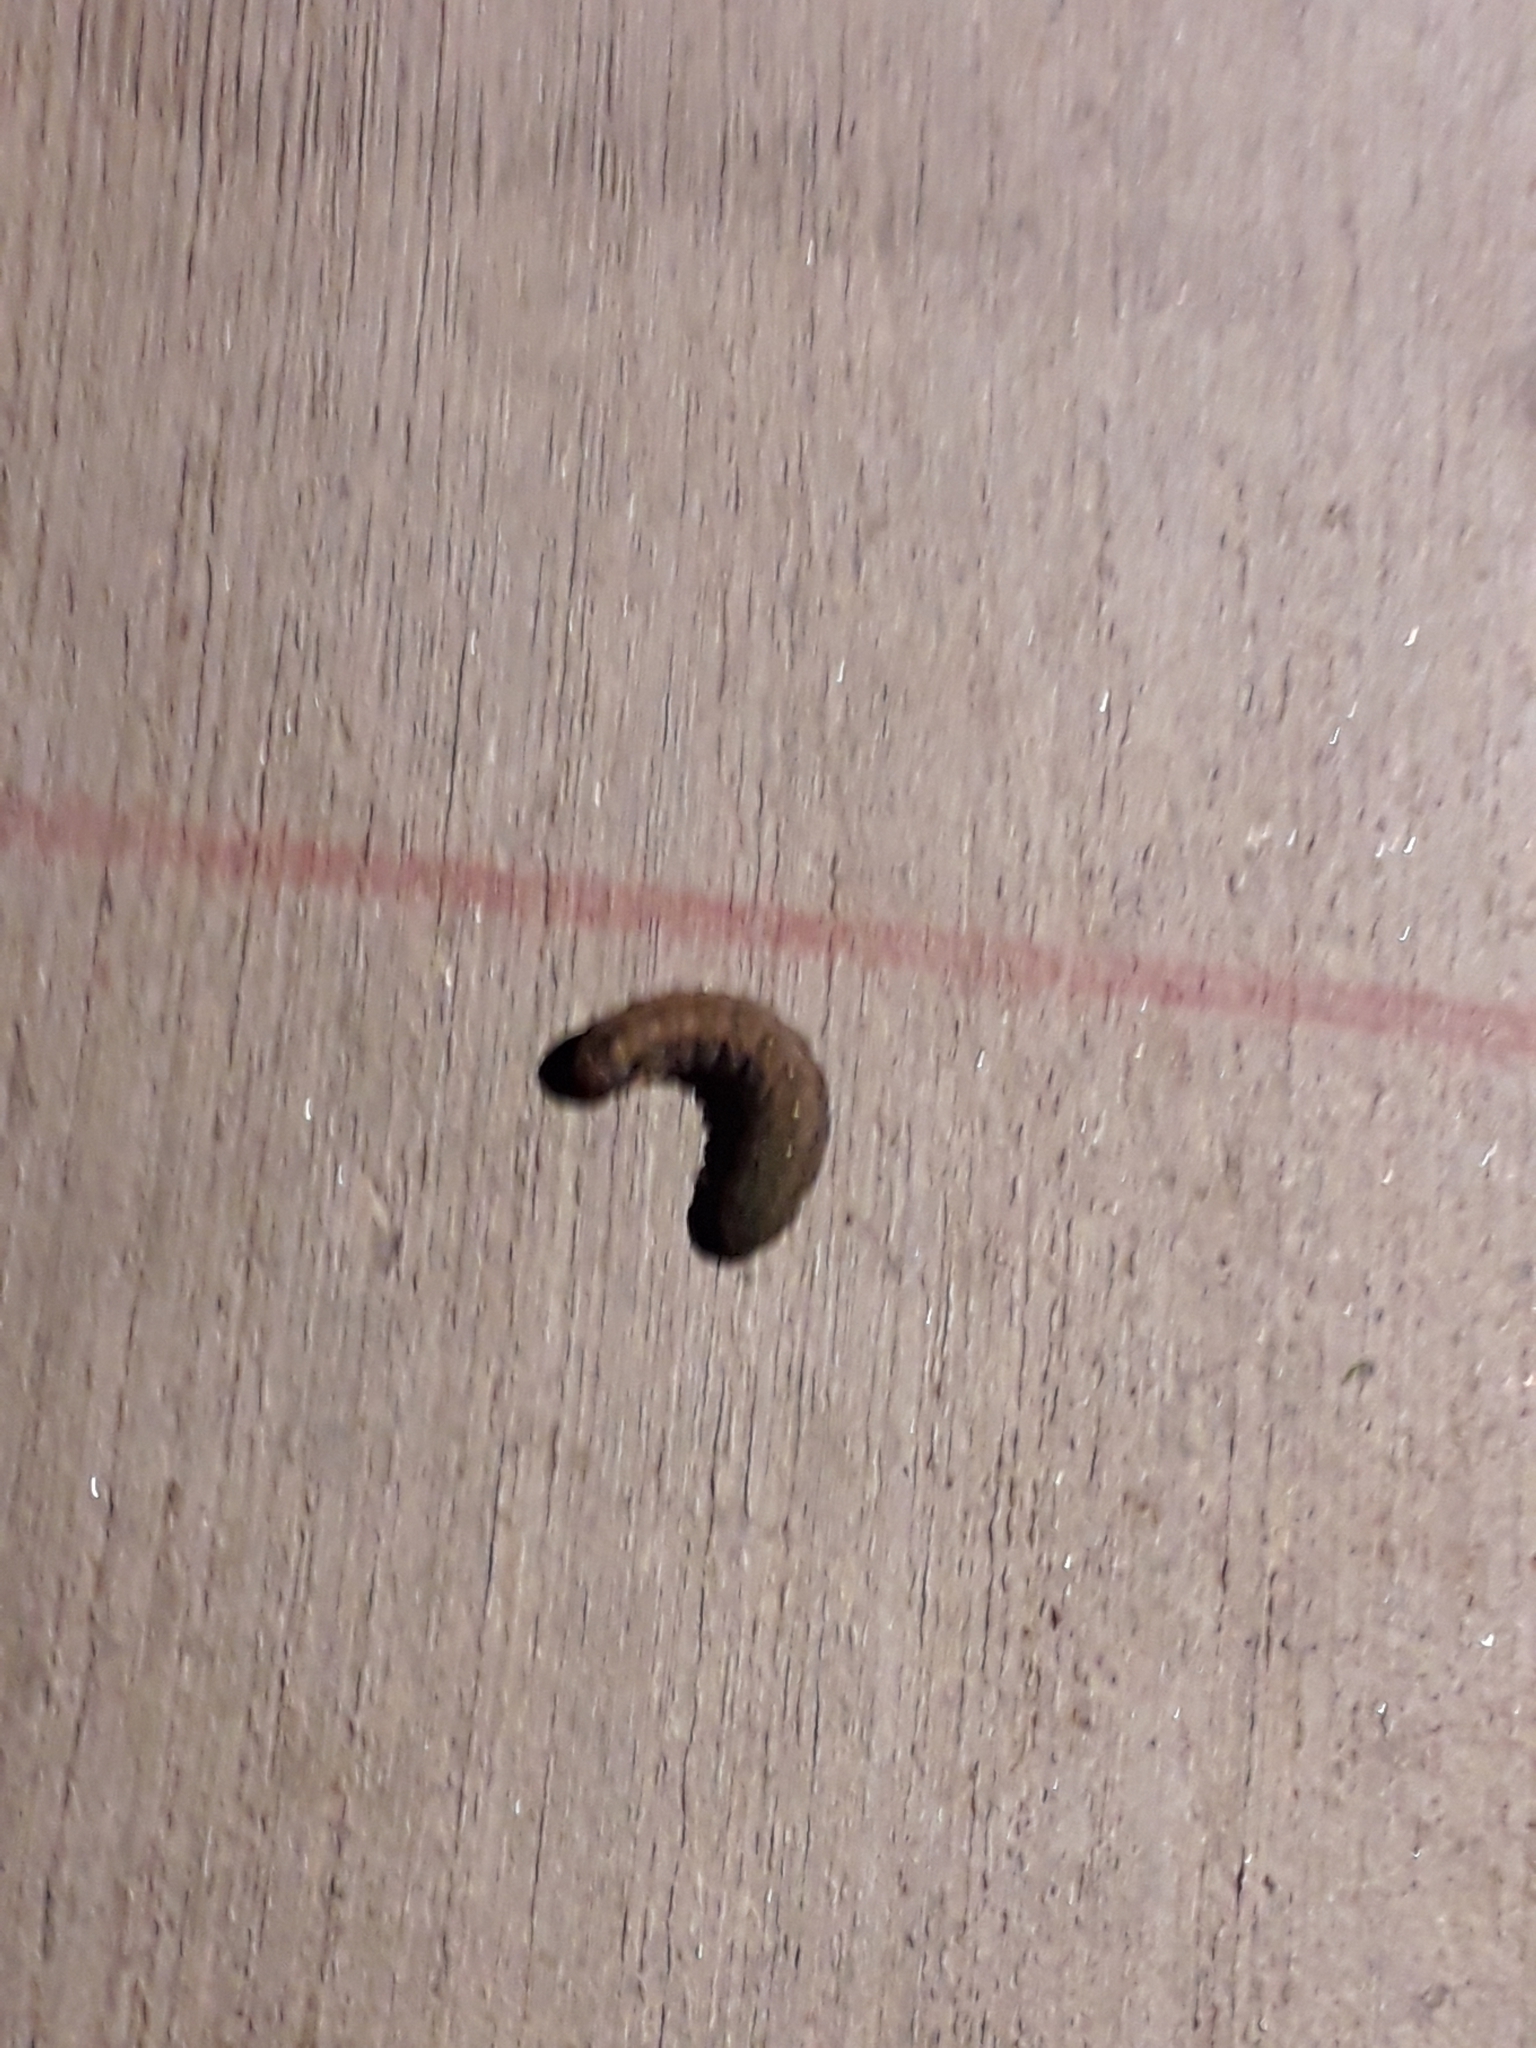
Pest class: cutworms